Work 4.0

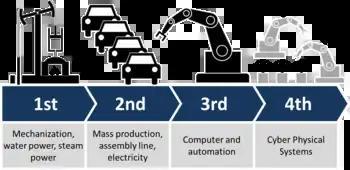
The four main stages of the "Industrial Revolution" that began in the 18th century

Work 4.0 (German: "Arbeit 4.0") is the conceptual umbrella under which the future of work is discussed in Germany and, to some extent, within the European Union. It describes how the world of work may change until 2030 and beyond in response to the developments associated with Industry 4.0, including widespread digitalization. The concept was first introduced in November 2015 by the German Federal Ministry of Labour and Social Affairs (BMAS) when it launched a report entitled "Re-Imagining Work: Green Paper Work 4.0". It has since then been taken up by trade unions such as the DGB and various employers' and industry association such as the VDMA and the BDA. At the global level, similar topics are addressed by the World Bank's 2019 World Development Report "The Changing Nature of Work" and ILO's "Future of Work Centenary Initiative".